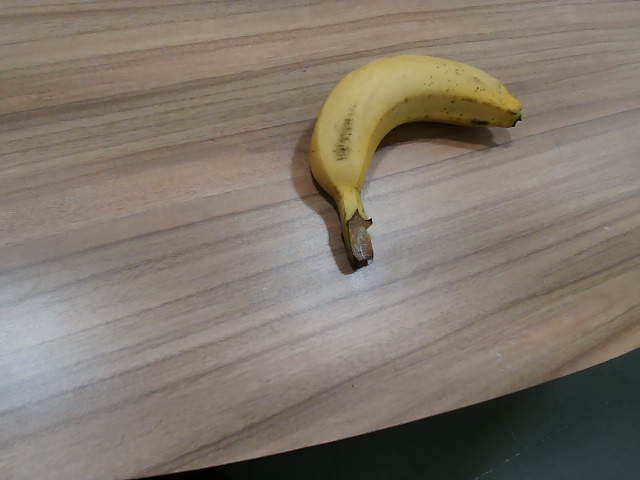
Label: Ripe_Banana